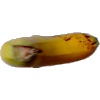
Label: banana_lady_finger